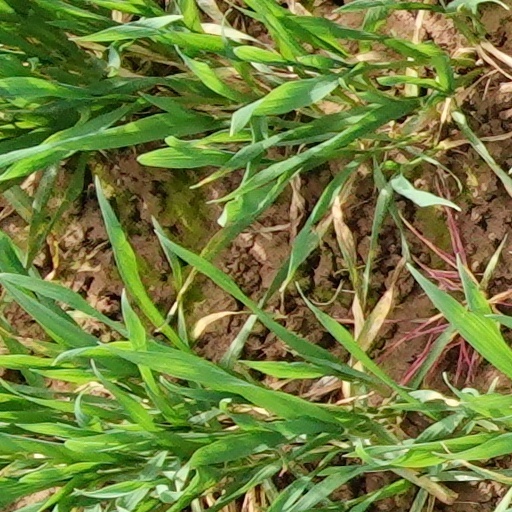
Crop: wheat